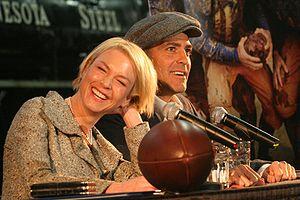
Jeux de dupes, ou Double jeu au Québec est un film américain réalisé par George Clooney et sorti en 2008. C'est le 3ᵉ film de George Clooney en tant que réalisateur. Après avoir exploré les seventies avec Confessions d'un homme dangereux puis les années 1950 dans Good Night and Good Luck, ce 3ᵉ film se déroule dans les années 1920.